Irina Palm

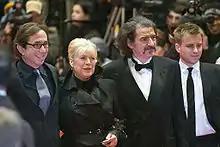
Sam Garbarski, Marianne Faithfull, Miki Manojlović and Kevin Bishop at the premiere of Irina Palm

"Irina Palm" was produced by Sébastien Delloye for Entre Chien et Loup (Belgium), in co-production with Pallas Film (Germany), Samsa Film (Luxembourg), Ipso Facto Films (United Kingdom), Liaison Cinématographique (France), Ateliers de Baere (Belgium), and RTBF Television (Belgium).